Harrison Parker Sr. House

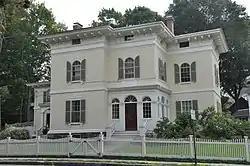

The Harrison Parker Sr. House is a historic house in Winchester, Massachusetts. The -story wood-frame house was built in 1843 by Harrison Parker Sr., the owner of a local lumber mill. It is also one of the finer examples of Italianate style in the town, with a low-pitch hip roof with wide eaves decorated with brackets, and small attic windows set in the architrave. The second story windows have round-arch tops, and there are decorated porches on three sides. The interior includes well-preserved period details.